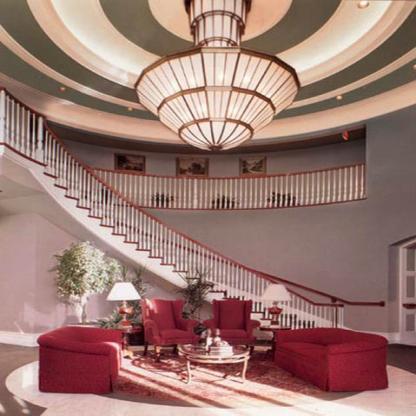
Scene: Indoor